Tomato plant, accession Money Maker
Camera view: horizontal (90 deg, fisheye); turntable rotation: 210 degrees
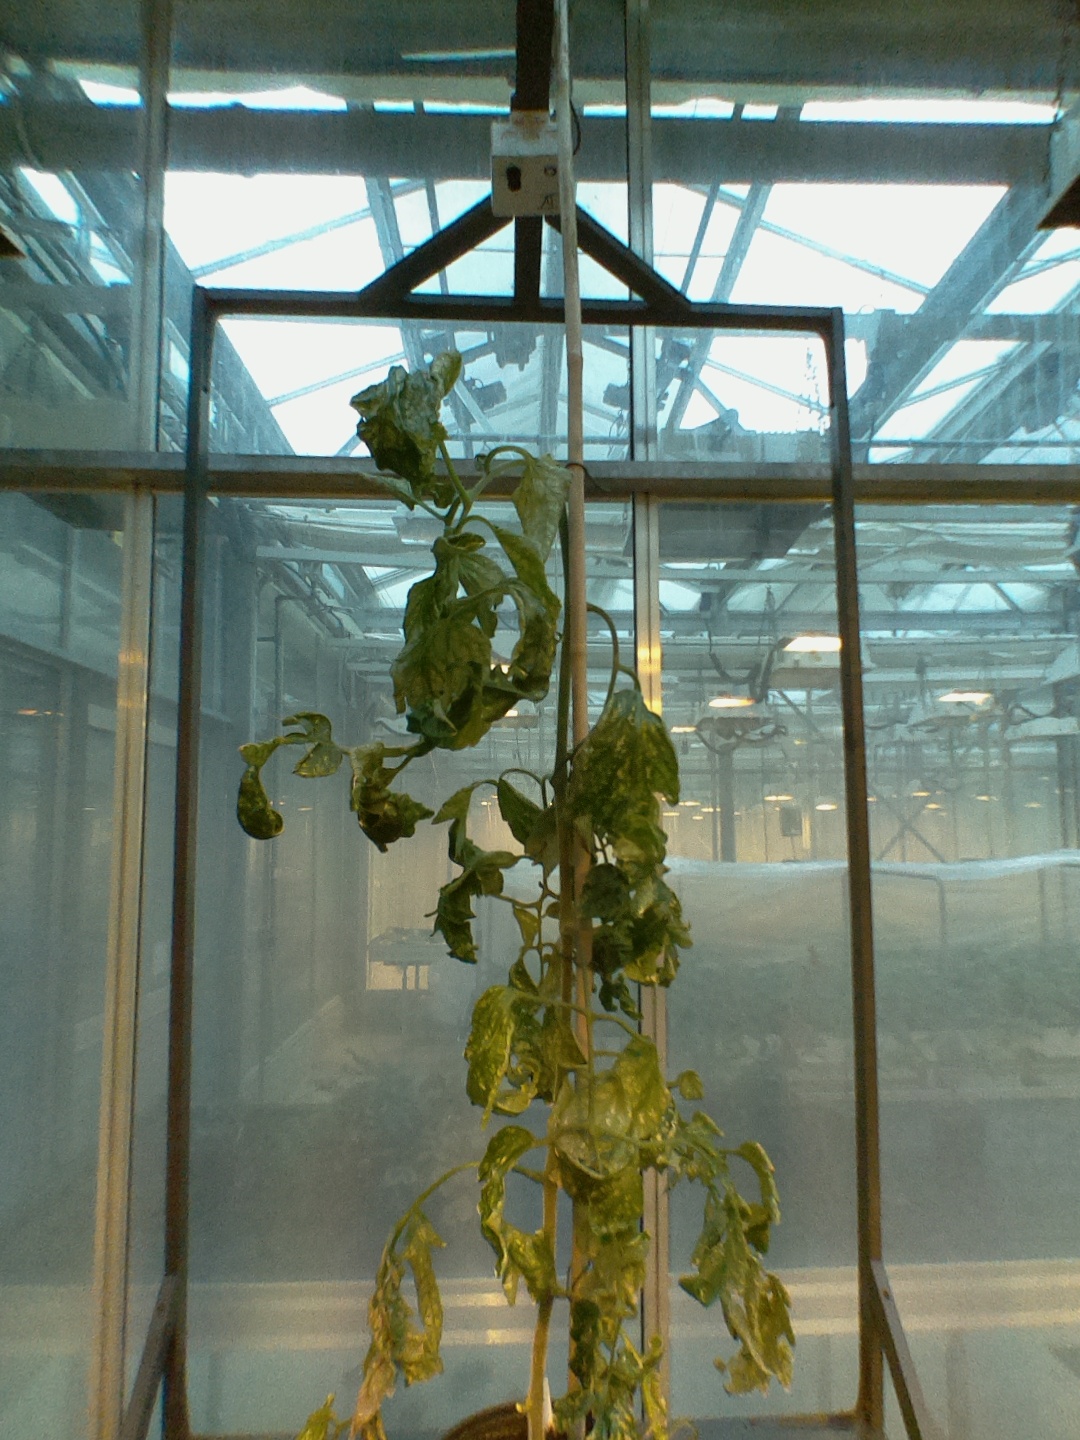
BBCH growth stage 52: 2 inflorescences visible